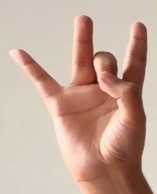
ASL sign: 8